List of glaciers of Adélie Land

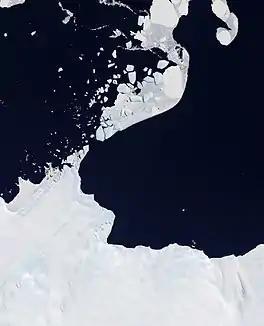
Natural-colour satellite image of Astrolabe Glacier

Glacier wide and long, flowing north-north-east from the continental ice and terminating at the coast in a prominent tongue at the east side of Géologie Archipelago. Probably first sighted in 1840 by the French expedition under Capt. Jules Dumont d'Urville, although no glaciers were noted on d'Urville's chart of this coast.